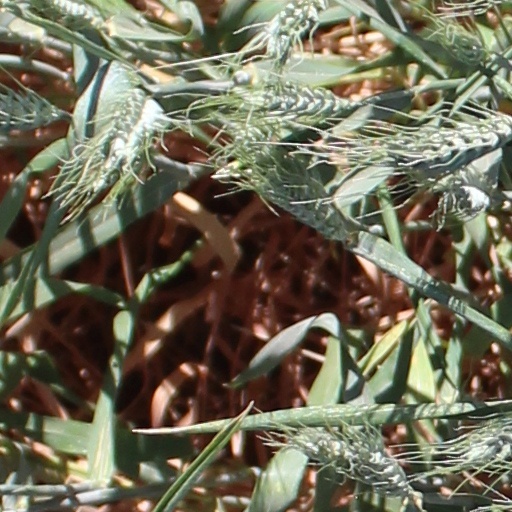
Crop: wheat